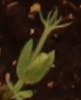
Label: Field Pea